Spring Branch, Houston

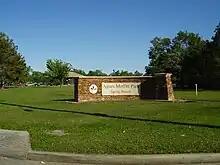
Agnes Moffit Park

The Houston Public Library operates the Arnold L. Hillendahl Neighborhood Library at 2436 Gessner Road and the Elizabeth L. Ring Neighborhood Library at 8835 Long Point Road. The Harris County Public Library (HCPL) system operates the Spring Branch Memorial Branch at 930 Corbindale Road in the City of Hedwig Village. The branch opened in 1975.